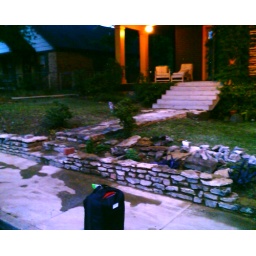
New wall and walkway at the house in memphis